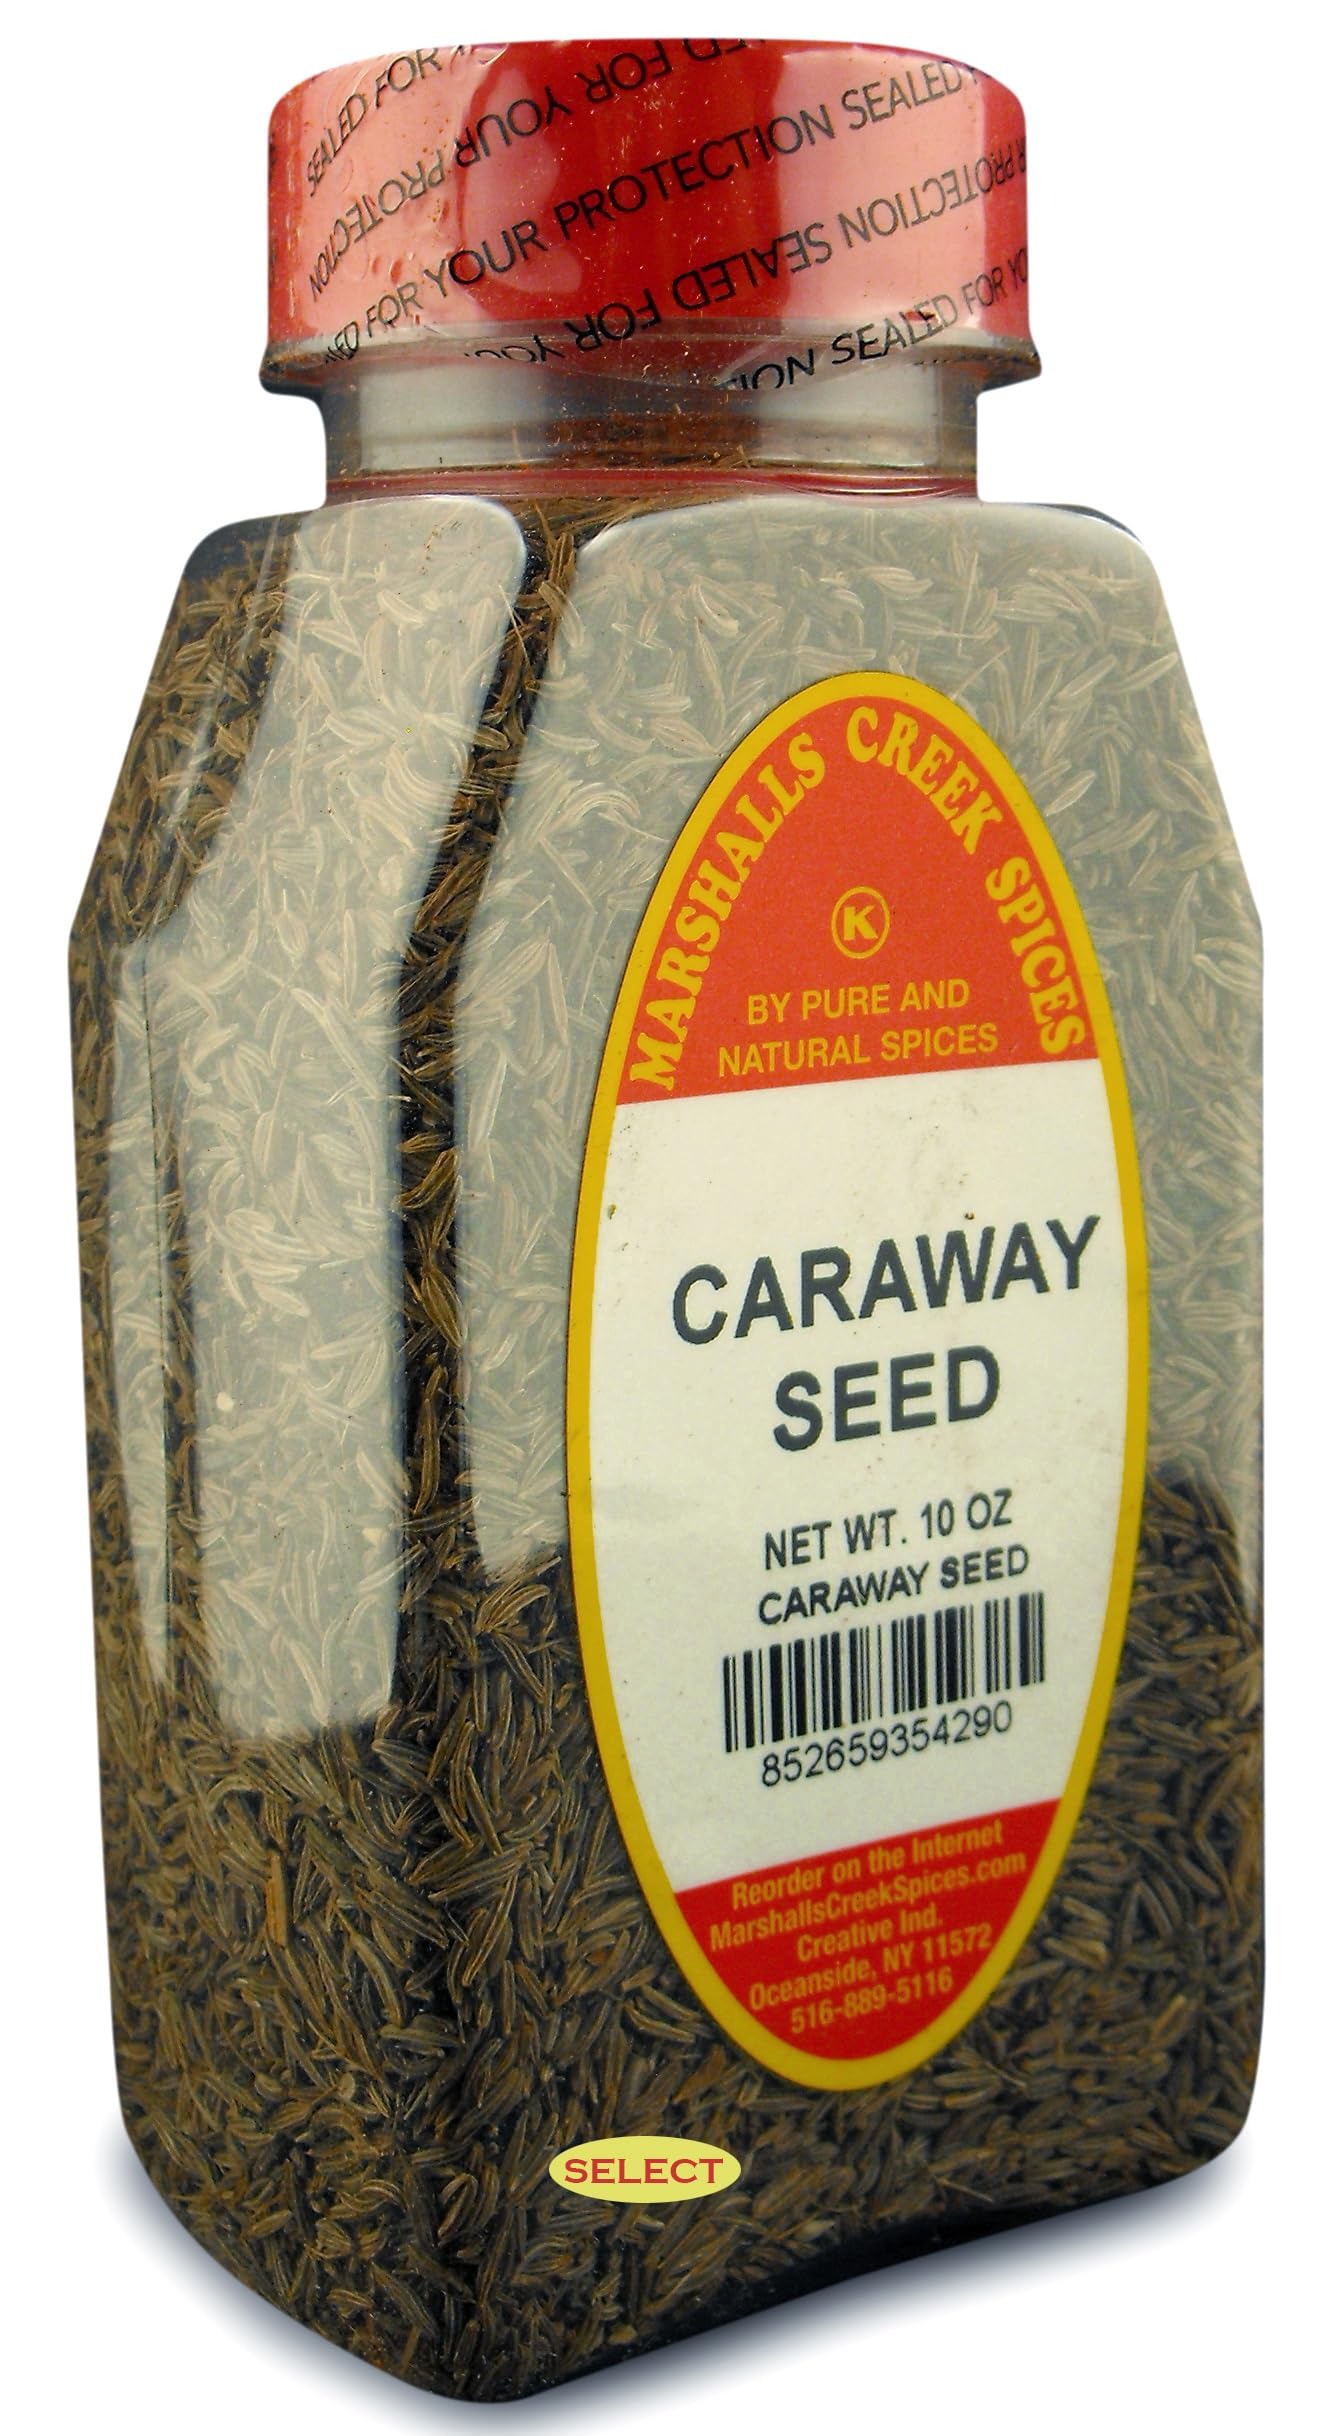
Item Name: Marshalls Creek Spices, Select CARAWAY SEED 10 ounces
Bullet Point 1: Marshalls Creek Spices buys in small quantities and packs weekly providing the freshest products possible. Fresher ingredients means more flavor and a longer shelf life.
Bullet Point 2: Premium Quality Spices, Specifically Sourced from the Best Producers. All individually Hand Packed to the Highest Standards in the industry. With over 35 years in the world of herbs and spices, Marshalls Creek Spices has the expertise and knowledge to produce a superior product.
Bullet Point 3: All Natural & Kosher. No Fillers - No MSG
Bullet Point 4: Premium Grade, Gourmet Quality
Value: 10.0
Unit: Ounce

Price: 11.98